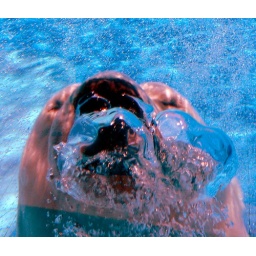
The polar bear at La Palmyre Zoo in France - obviously taken through the glass of the enclosure!